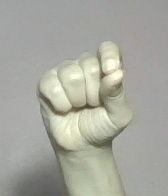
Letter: fa